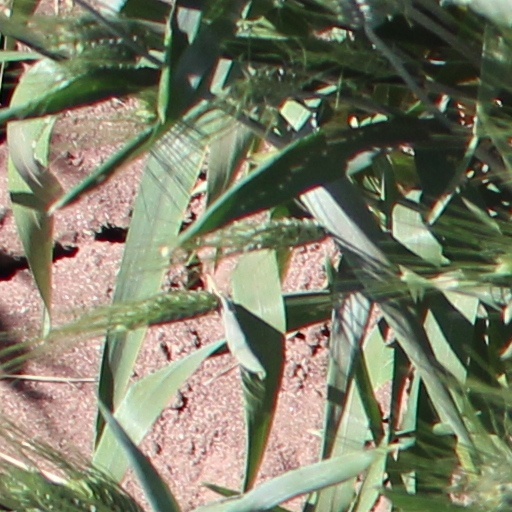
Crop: wheat